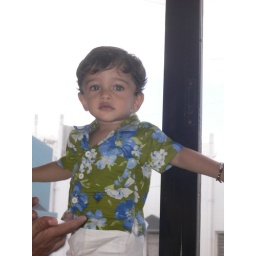
Birthday boy bright and colorful in the morning..